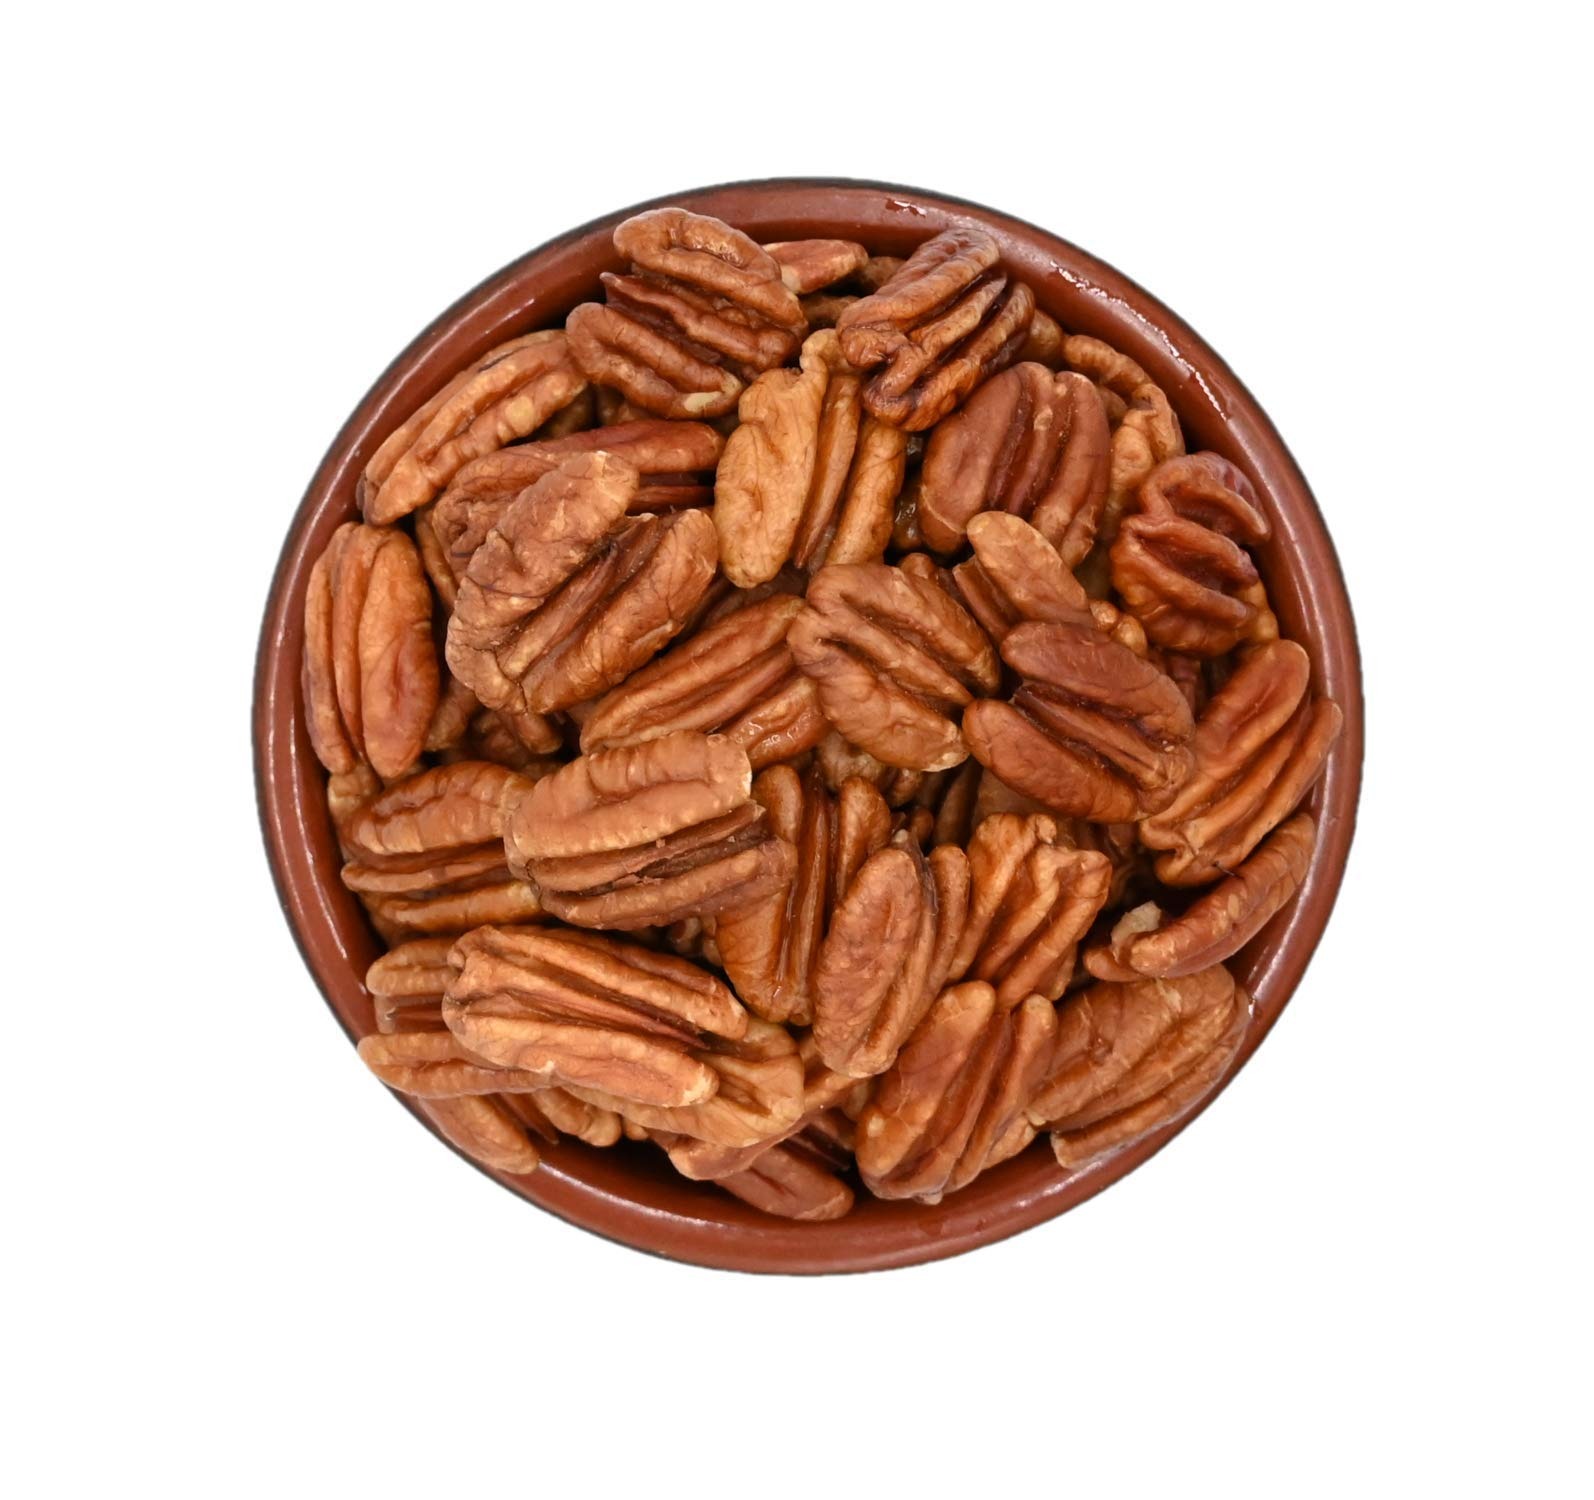
Item Name: Secret Garden`s Pecan Halves, Natural, Delicious Healthy Snack Food, No Shelled, Reusable Bag (1 LB)
Bullet Point 1: 🍴They can add a nice crunch to any treat, or serve as a delicious snack.
Bullet Point 2: 🌱Pecans are great for baking or snacking.
Bullet Point 3: 🎉Packed Fresh, Great taste Healthy snack.
Bullet Point 4: ⭐️Seal package well and keep in cool and dry place.
Bullet Point 5: 🥜Like most other nuts, pecans contain various nutrients, minerals, antioxidants and vitamins that offer some wonderful health benefits.
Value: 2.0
Unit: Count

Price: 23.99